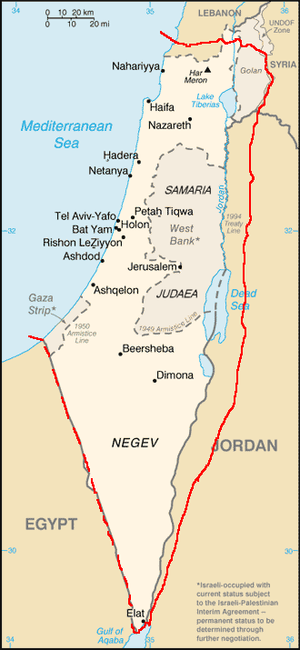
L’accord Fayçal-Weizmann de 1919 fut signé le 3 janvier 1919 entre l'émir Fayçal ibn Hussein, fils du roi du Hedjaz et futur roi de Syrie, d'Irak et du Hedjaz, et Chaim Weizmann, futur président de l'Organisation sioniste mondiale et de l'État d'Israël, à l'occasion de la conférence de paix de Paris de 1919, organisée pour négocier des traités de paix après la Première Guerre mondiale. Cet accord devait entamer une coopération judéo-arabe pour le développement d'un foyer national juif dans l'État de Palestine et d'une nation arabe sur la plus grande partie du Moyen-Orient.